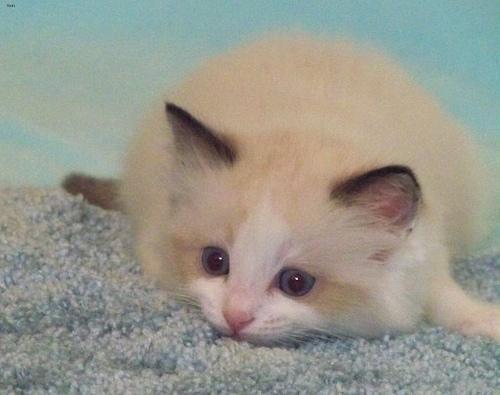
Ragdoll